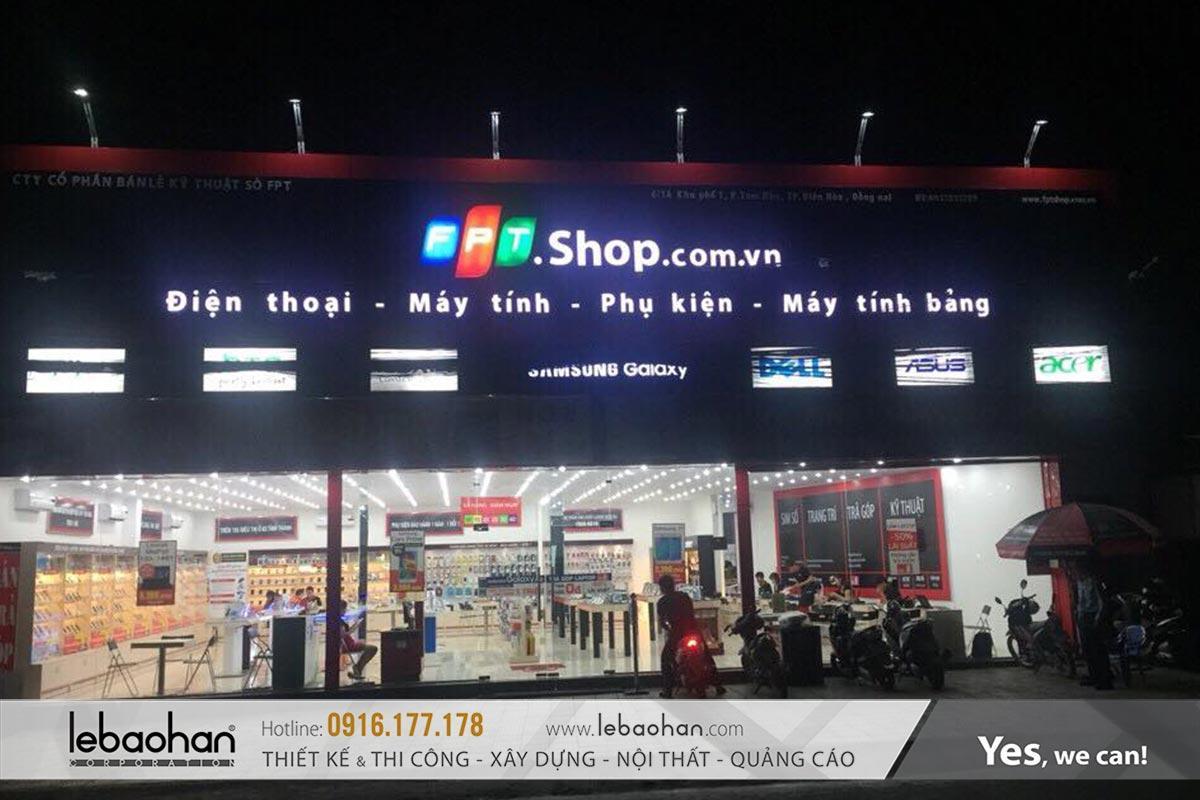
có một người đang dựng xe máy ở bên ngoài cửa hàng